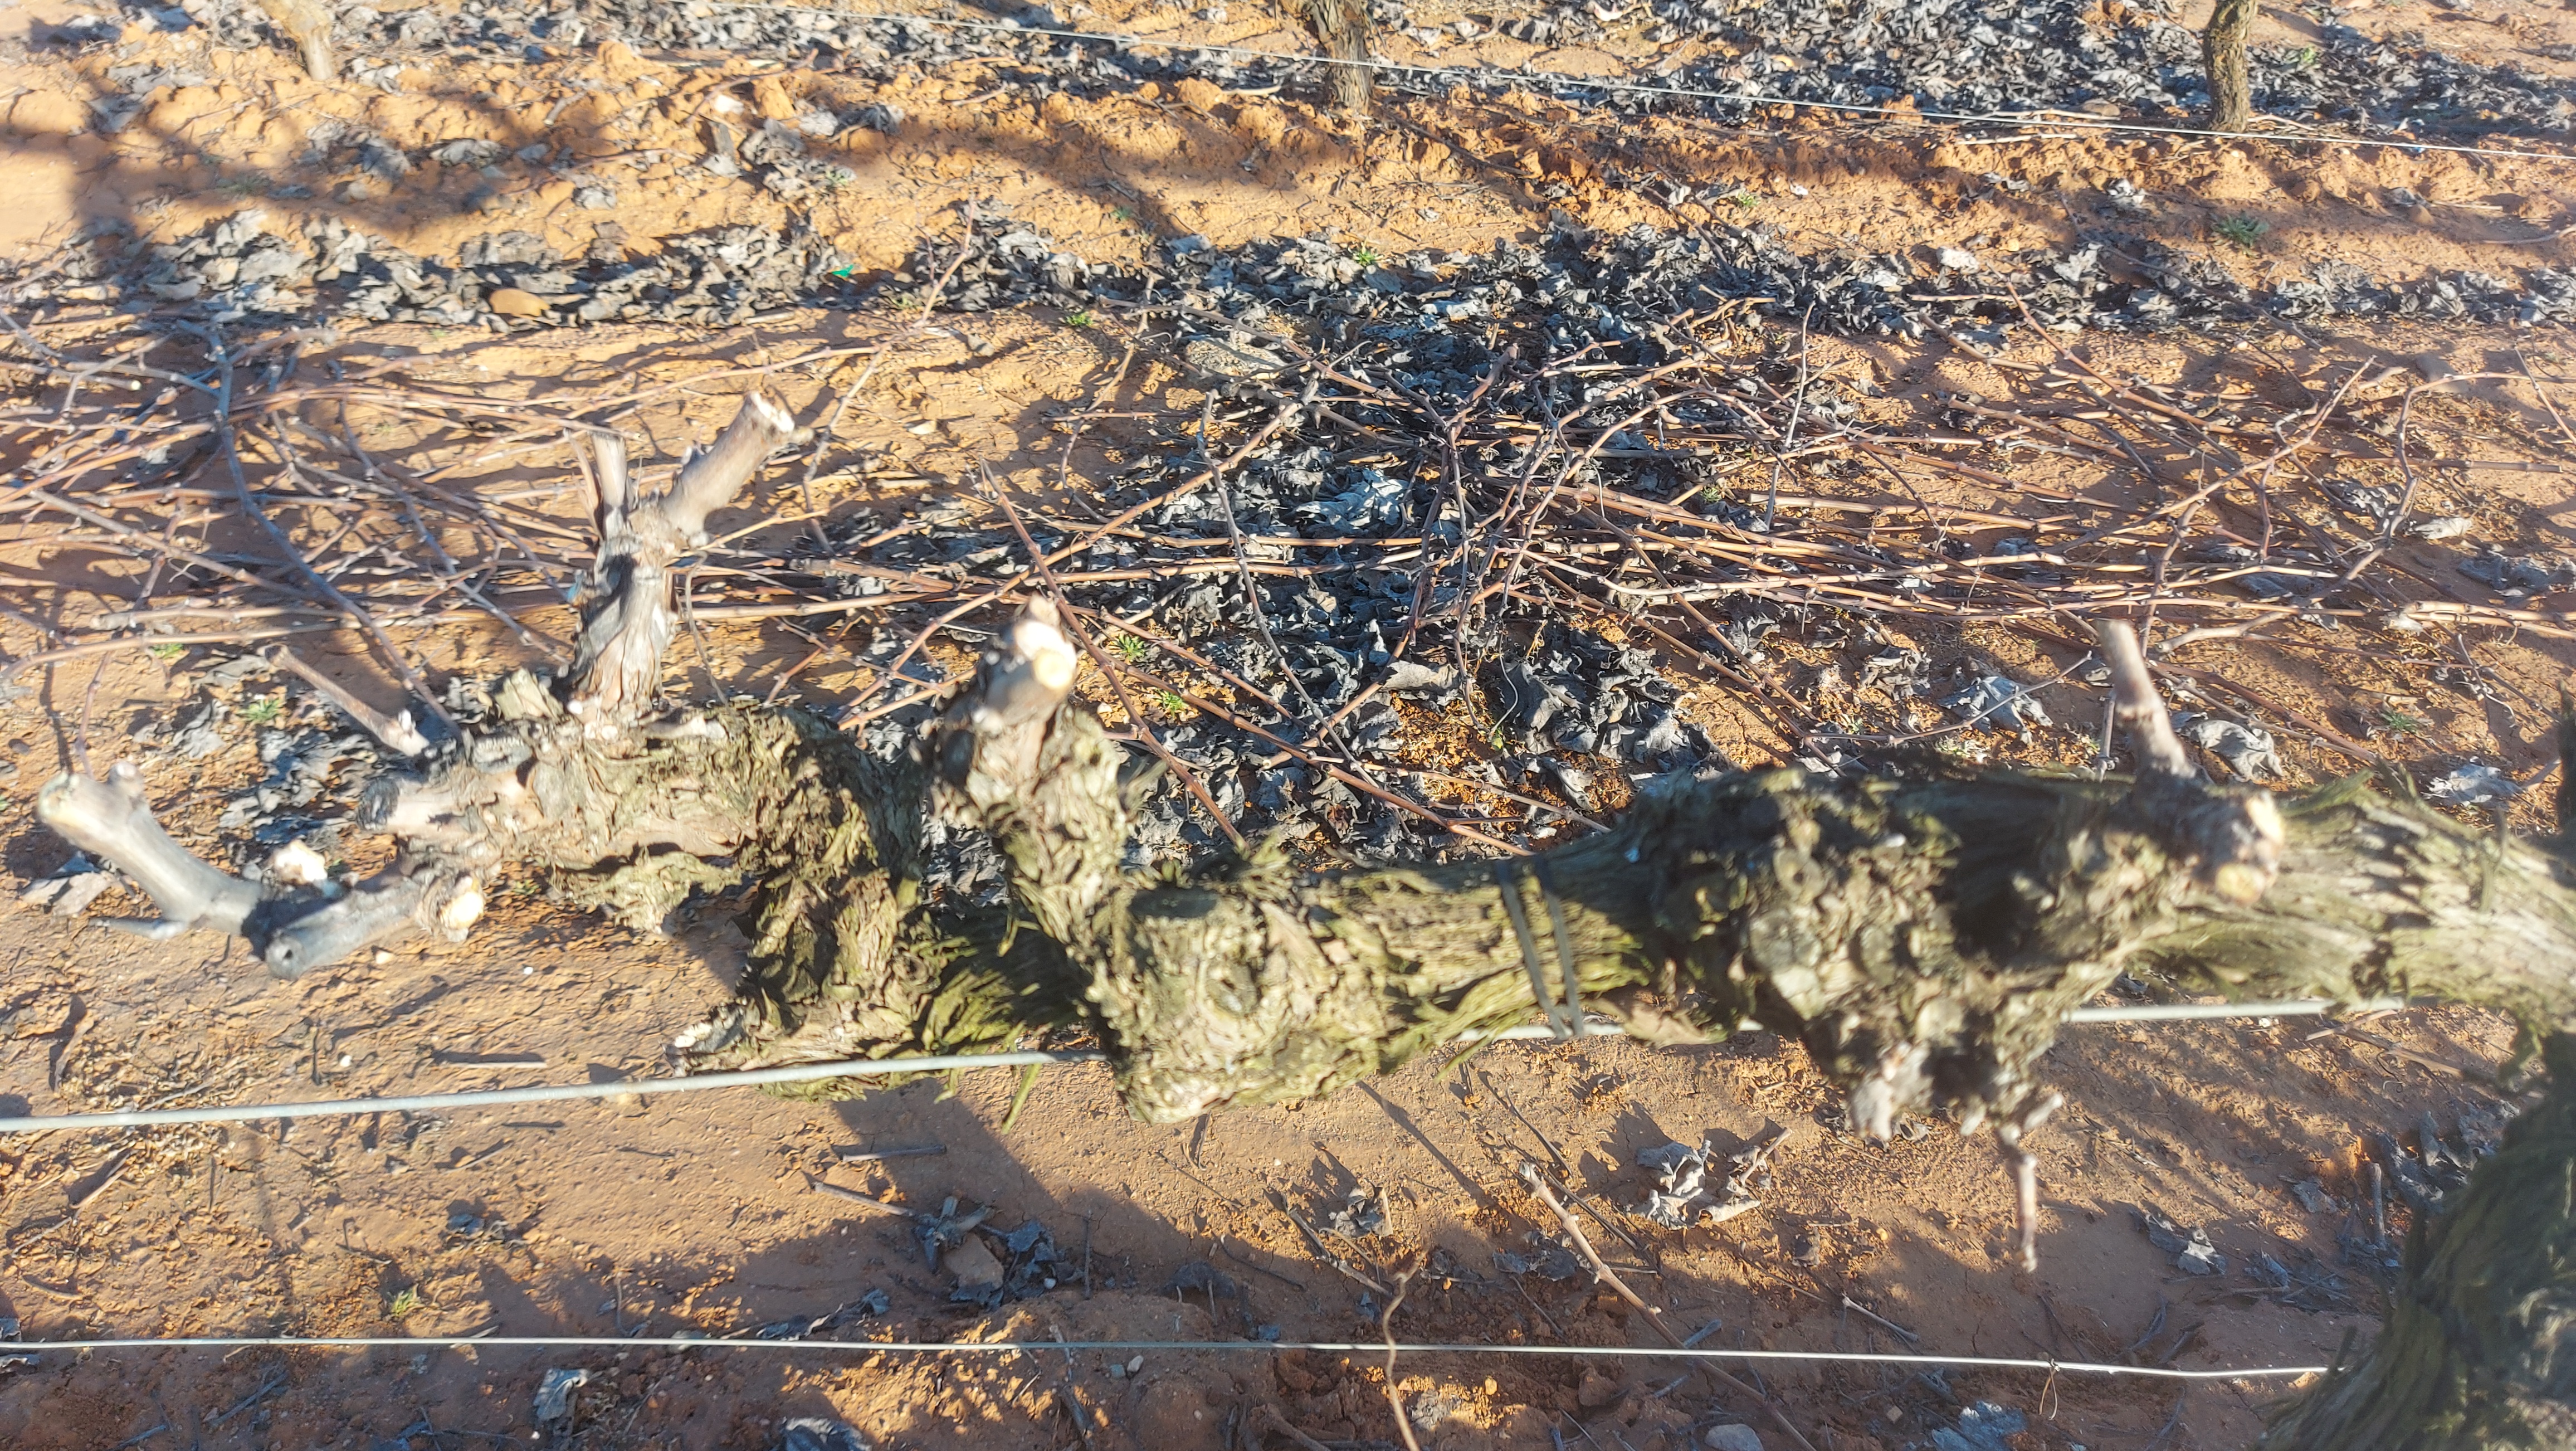
Unpruned shoots: 0
Pruned shoots: 6
Trunks: 1